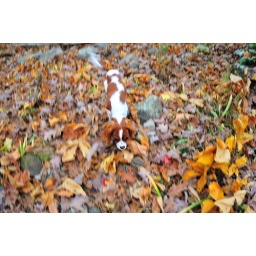
Lilly running around like a crazy dog still...